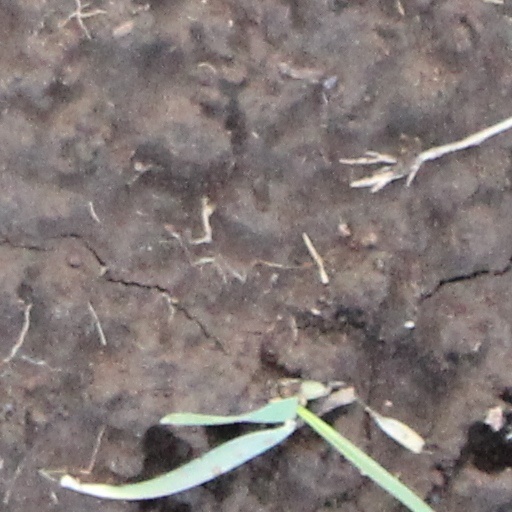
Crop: wheat